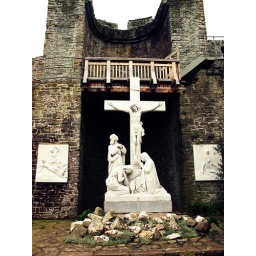
The Cross at St. Michael's church in Conwy sits below the Castle wall walk.